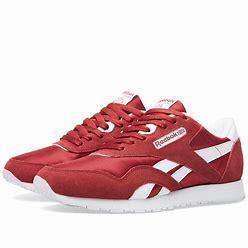
Brand: Reebok
Model: Classic Nylon